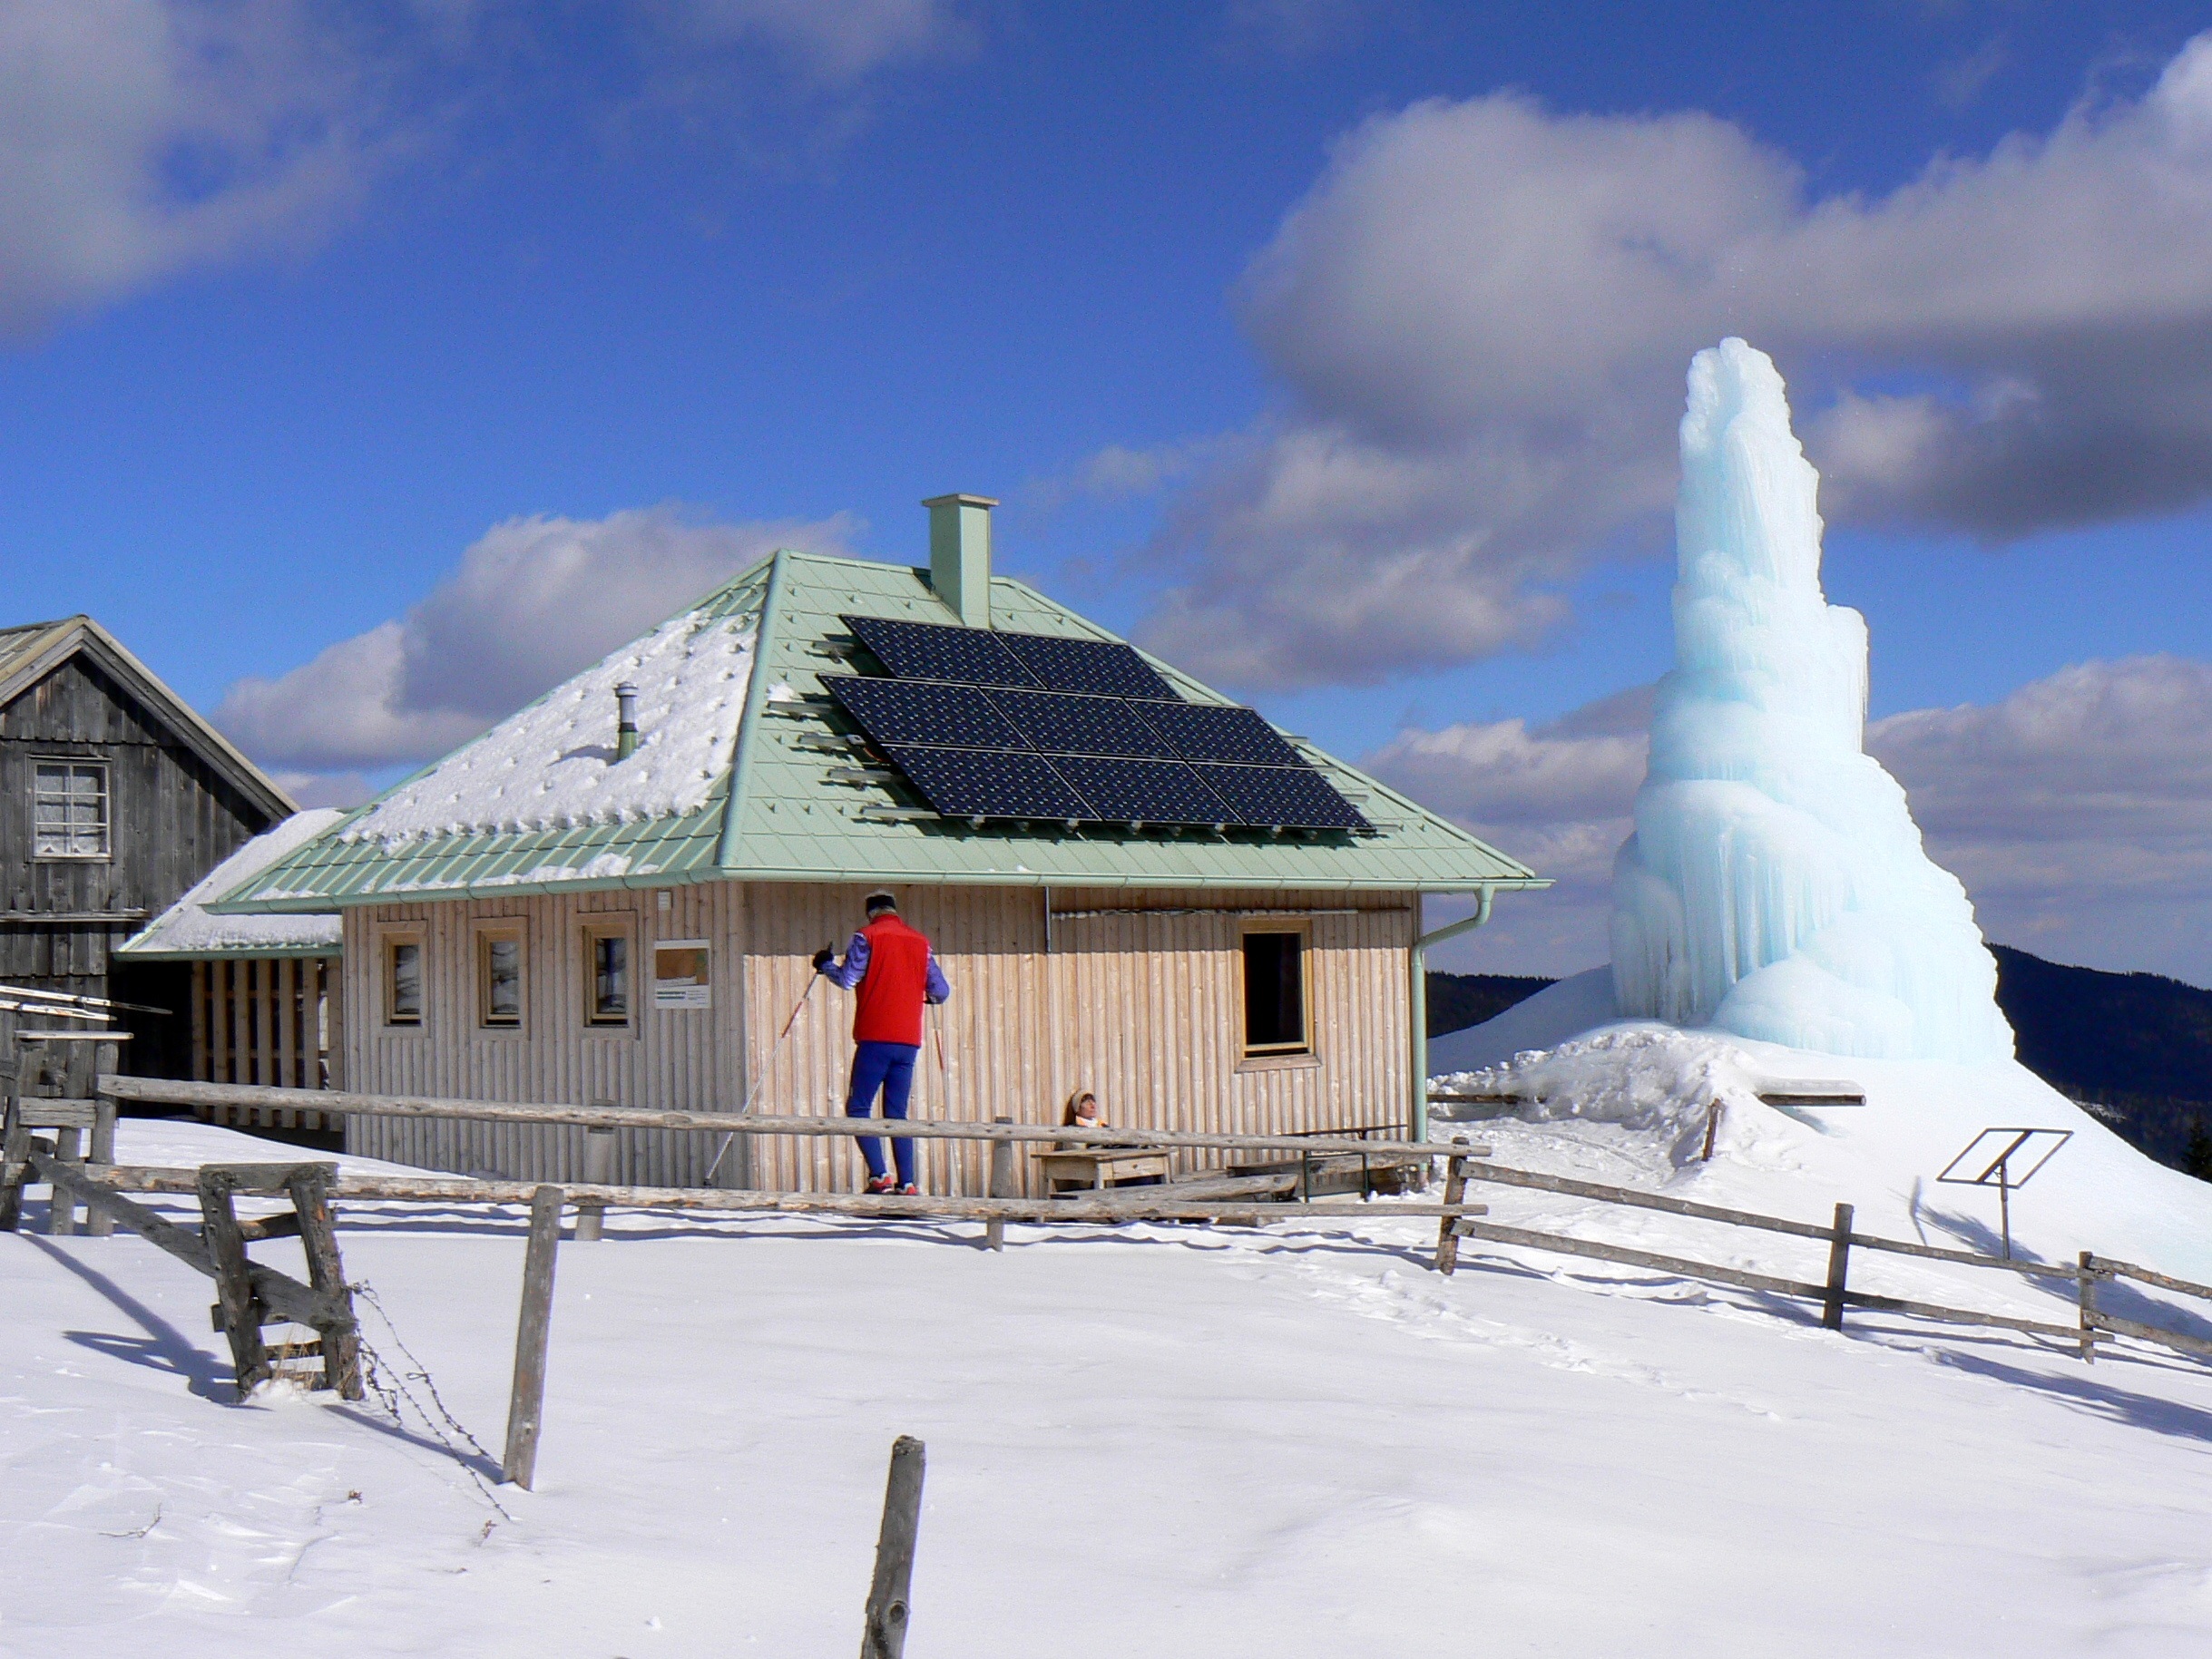
mountain, snow, winter, mountain range, ice, column, cottage, weather, season, resort, alpine skier, panoramaloipe